Roberto-Suñol Adobe

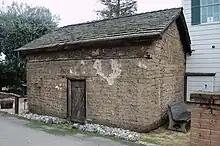
Roberto Balermino adobe house, built in 1836.

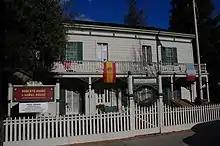
The Antonio Suñol House, built in 1847.

Roberto Balermino (Tamien of the Ohlone tribe) built the one-story Roberto Adobe in 1836, on the Rancho Los Coches ("Ranch of the Pigs"), now the Midtown San Jose and Willow Glen neighborhoods of San Jose, California land grant property. The of land was officially granted to Balermino by Governor Manuel Micheltorena in 1844. Balermino lived in the adobe structure with his family from 1836 until 1847.